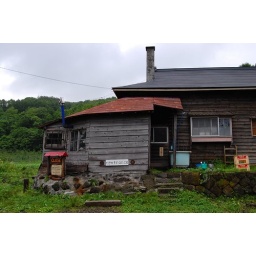
An 80 year old wooden house is quite rare in Japan apparently